Confessor (novel)

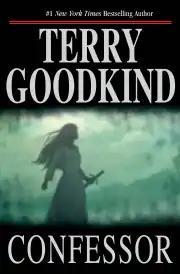
First edition cover

Confessor is the eleventh novel in Terry Goodkind's epic fantasy series "The Sword of Truth", and the last in the Chainfire trilogy bringing an end to the current story arc involving the Imperial Order. The book was announced on February 20, 2007, on the author's official website. The book was released November 13, 2007.